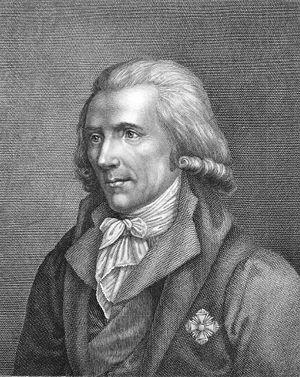
L'Abbaye de Northanger est un roman de Jane Austen, publié posthumément en décembre 1817, mais rédigé dès 1798-1799 et alors intitulé Susan. L'œuvre raille la vie mondaine de Bath, que Jane Austen avait connue lors d'un séjour en 1797, et parodie les romans gothiques fort appréciés à l'époque : son héroïne, la toute jeune Catherine Morland, qui ne rêve que de sombres aventures se déroulant dans de vieux châteaux ou des abbayes gothiques, croit qu'elle pourra en vivre une lorsqu'elle est invitée à séjourner à l'abbaye de Northanger. Une idylle s'y développe entre elle et Henry Tilney, le fils cadet du propriétaire des lieux.
L'histoire de la thermodynamique classique tente de retracer l'origine et l'évolution des idées, des méthodes, des hommes et des connaissances de la thermodynamique, discipline étudiant le comportement thermique des corps et les changements d’état de la matière.
Benjamin Thompson, comte de Rumford, est un physicien américain, né à Woburn.